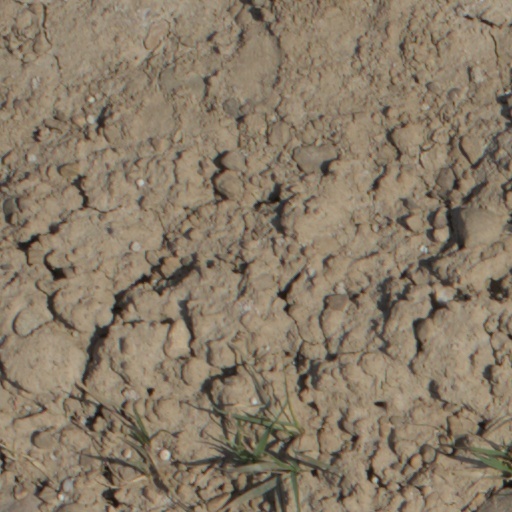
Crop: wheat